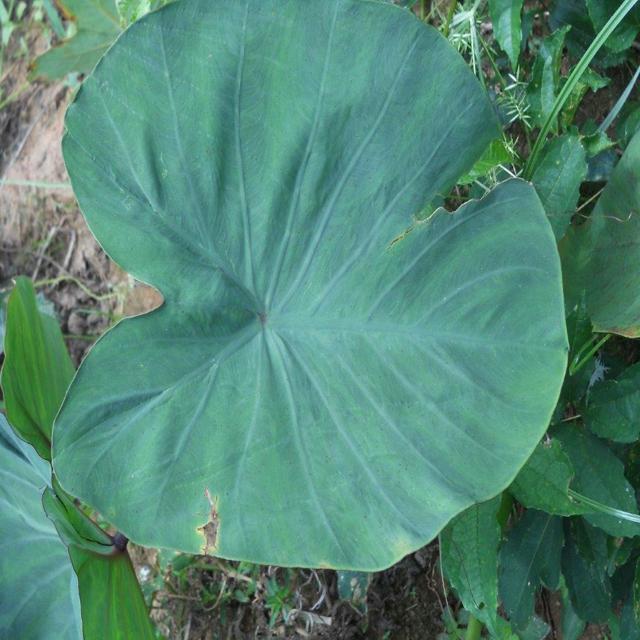
Label: Healthy